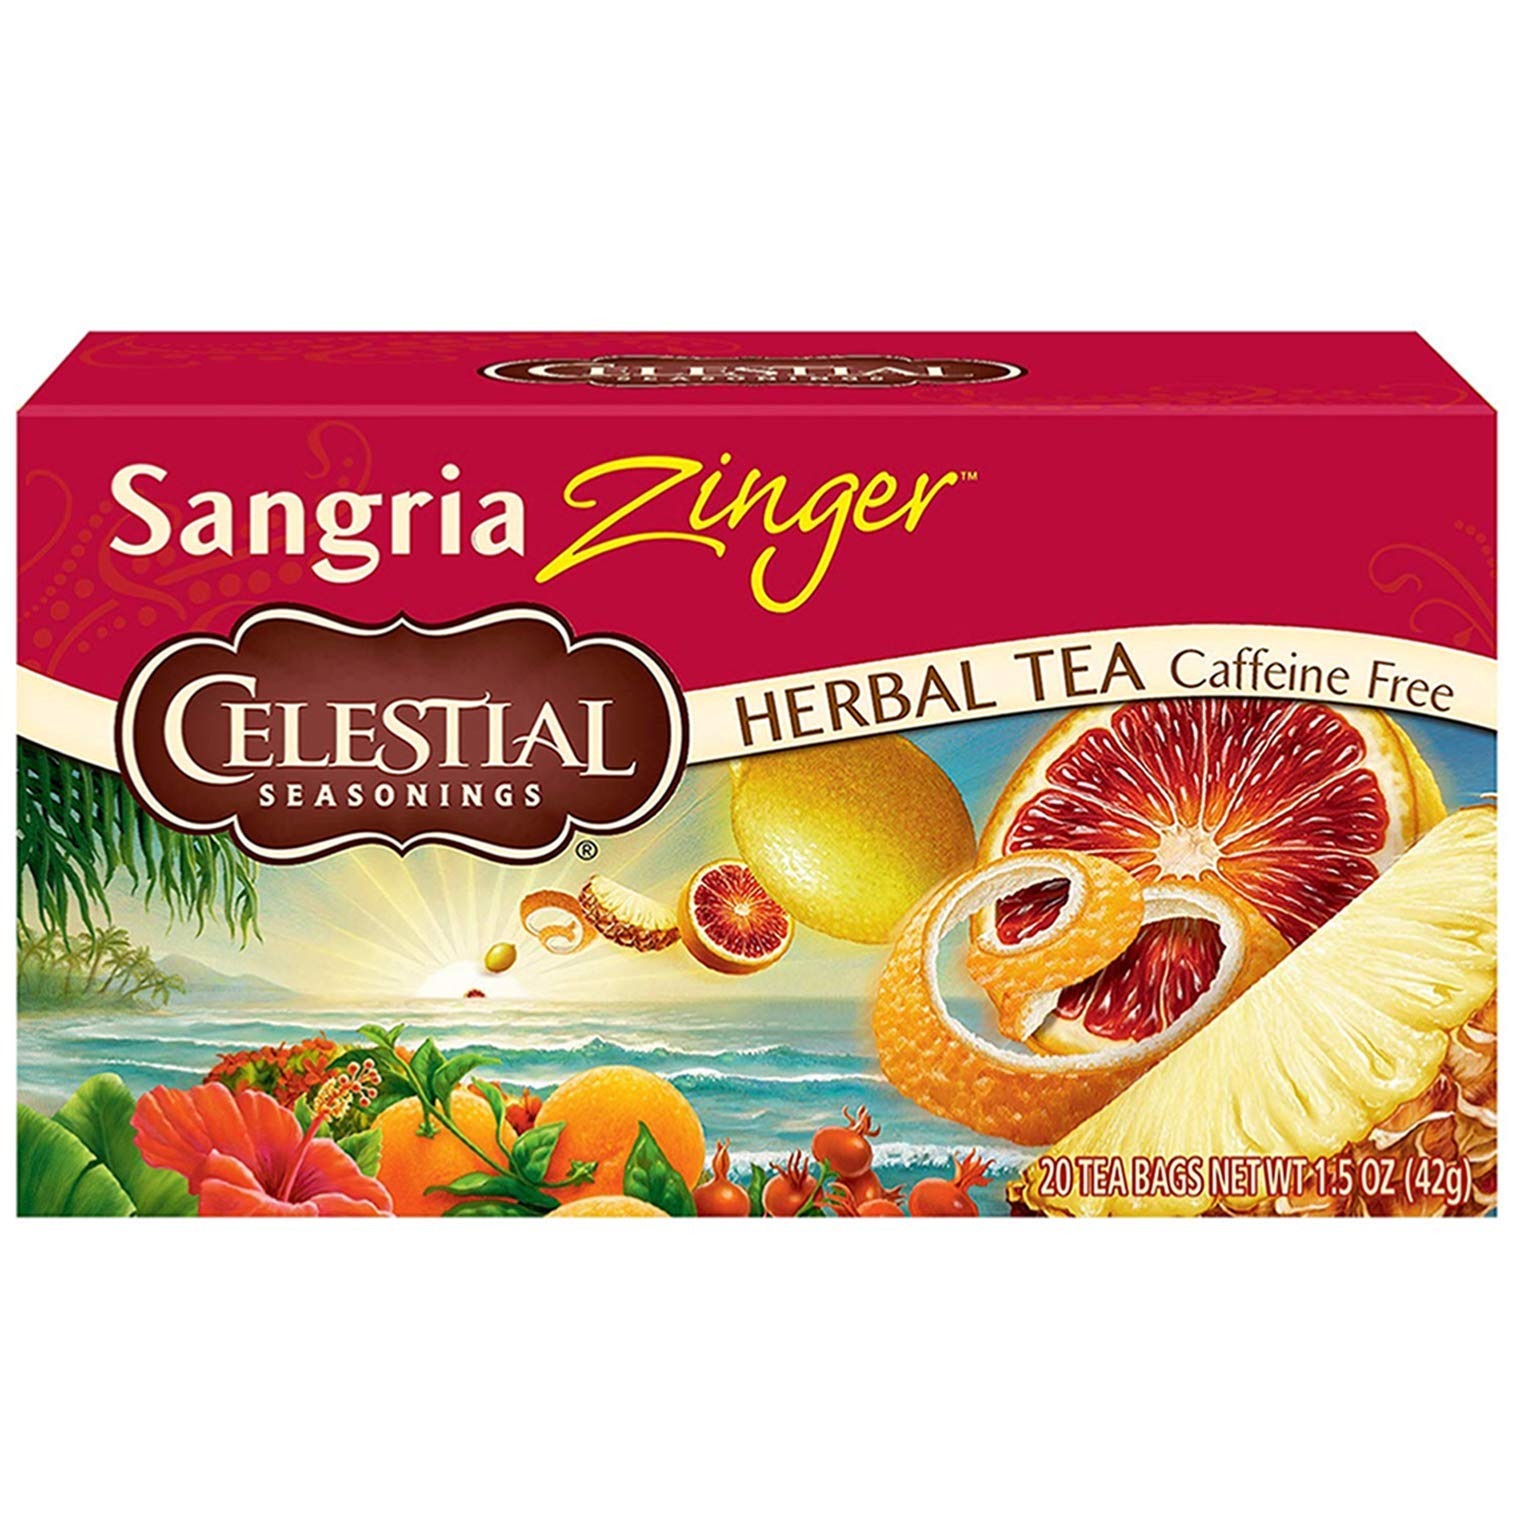
Item Name: Celestial Seasonings Herbal Tea, Sangria Zinger, 20 Count (Pack of 6)
Bullet Point 1: Six 20-count boxes of Sangria Zinger Herbal tea bags
Bullet Point 2: Blended with citrus and hibiscus for tart flavor
Bullet Point 3: Caffeine and gluten-free
Bullet Point 4: No artificial flavors, colors or artificial preservatives
Bullet Point 5: Steep in hot water for 4-6 minutes for the perfect cup
Value: 9.0
Unit: Ounce

Price: 37.865